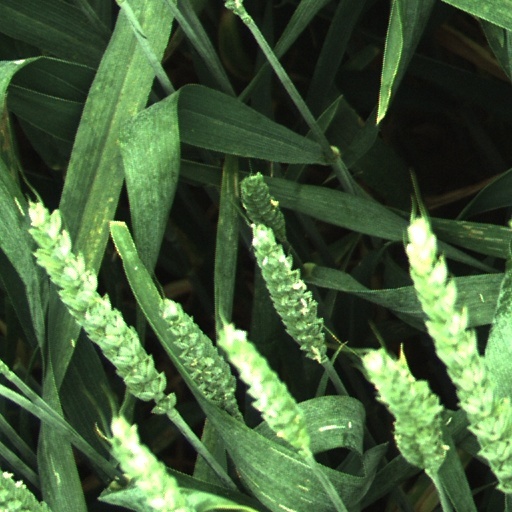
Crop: wheat